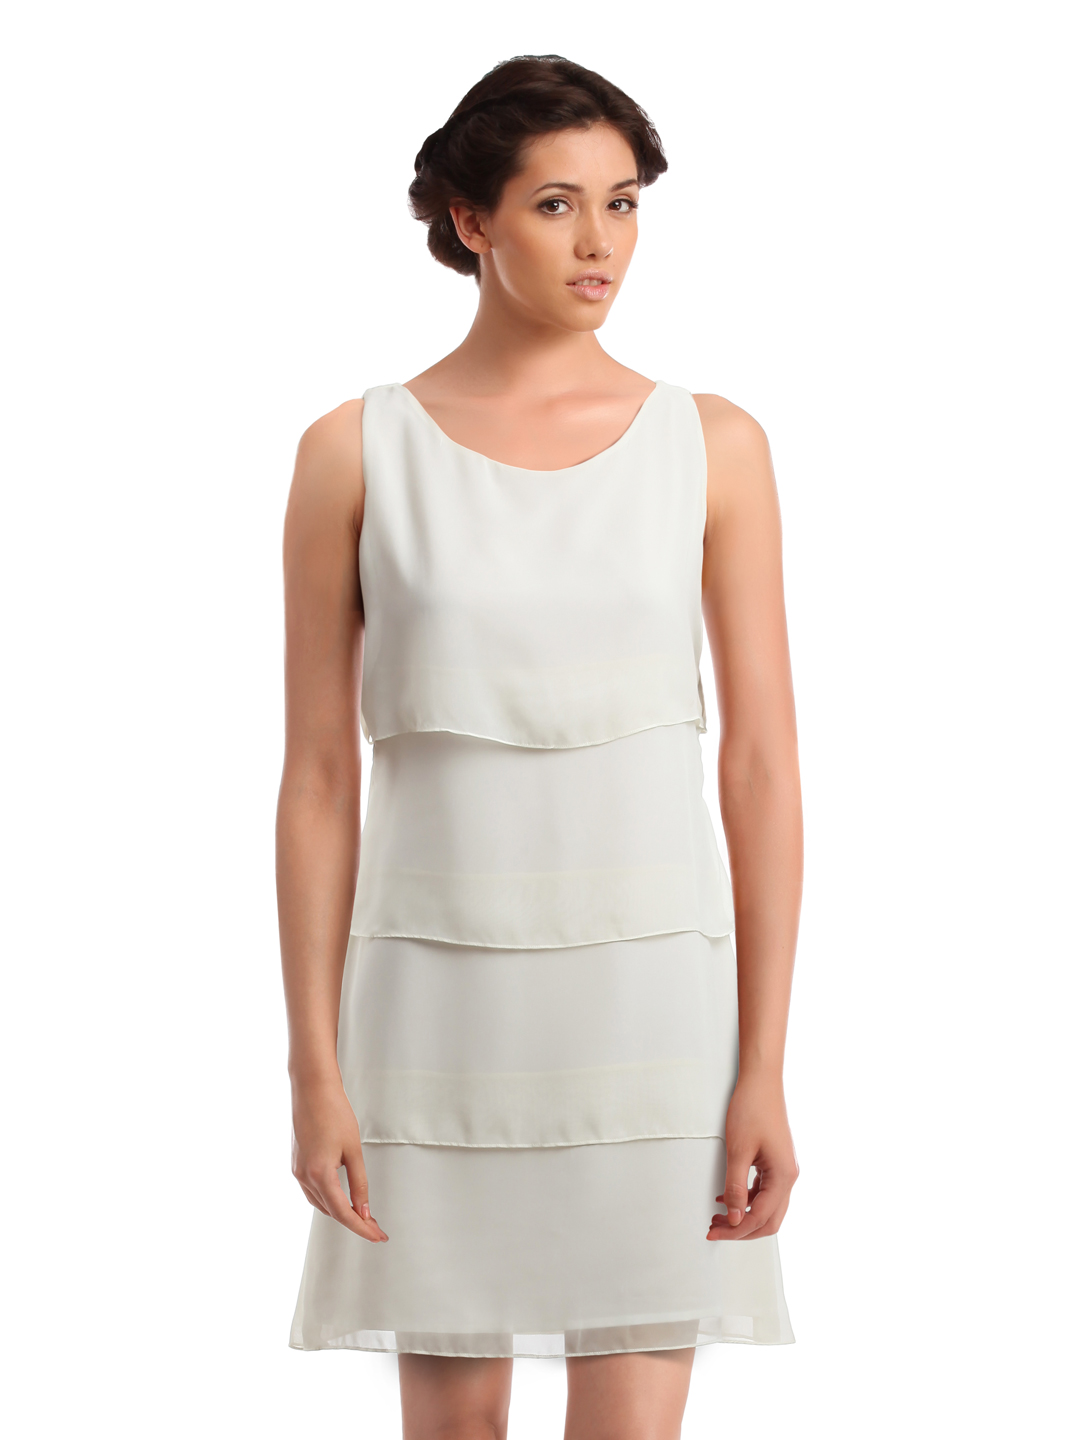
Femella Women Off White Dress
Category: Apparel / Dress / Dresses
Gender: Women
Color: Off White
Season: Summer 2012
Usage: Casual